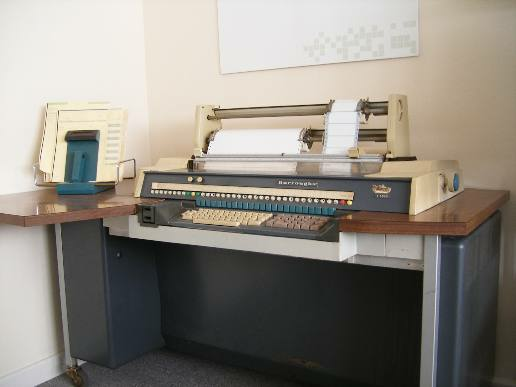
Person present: No